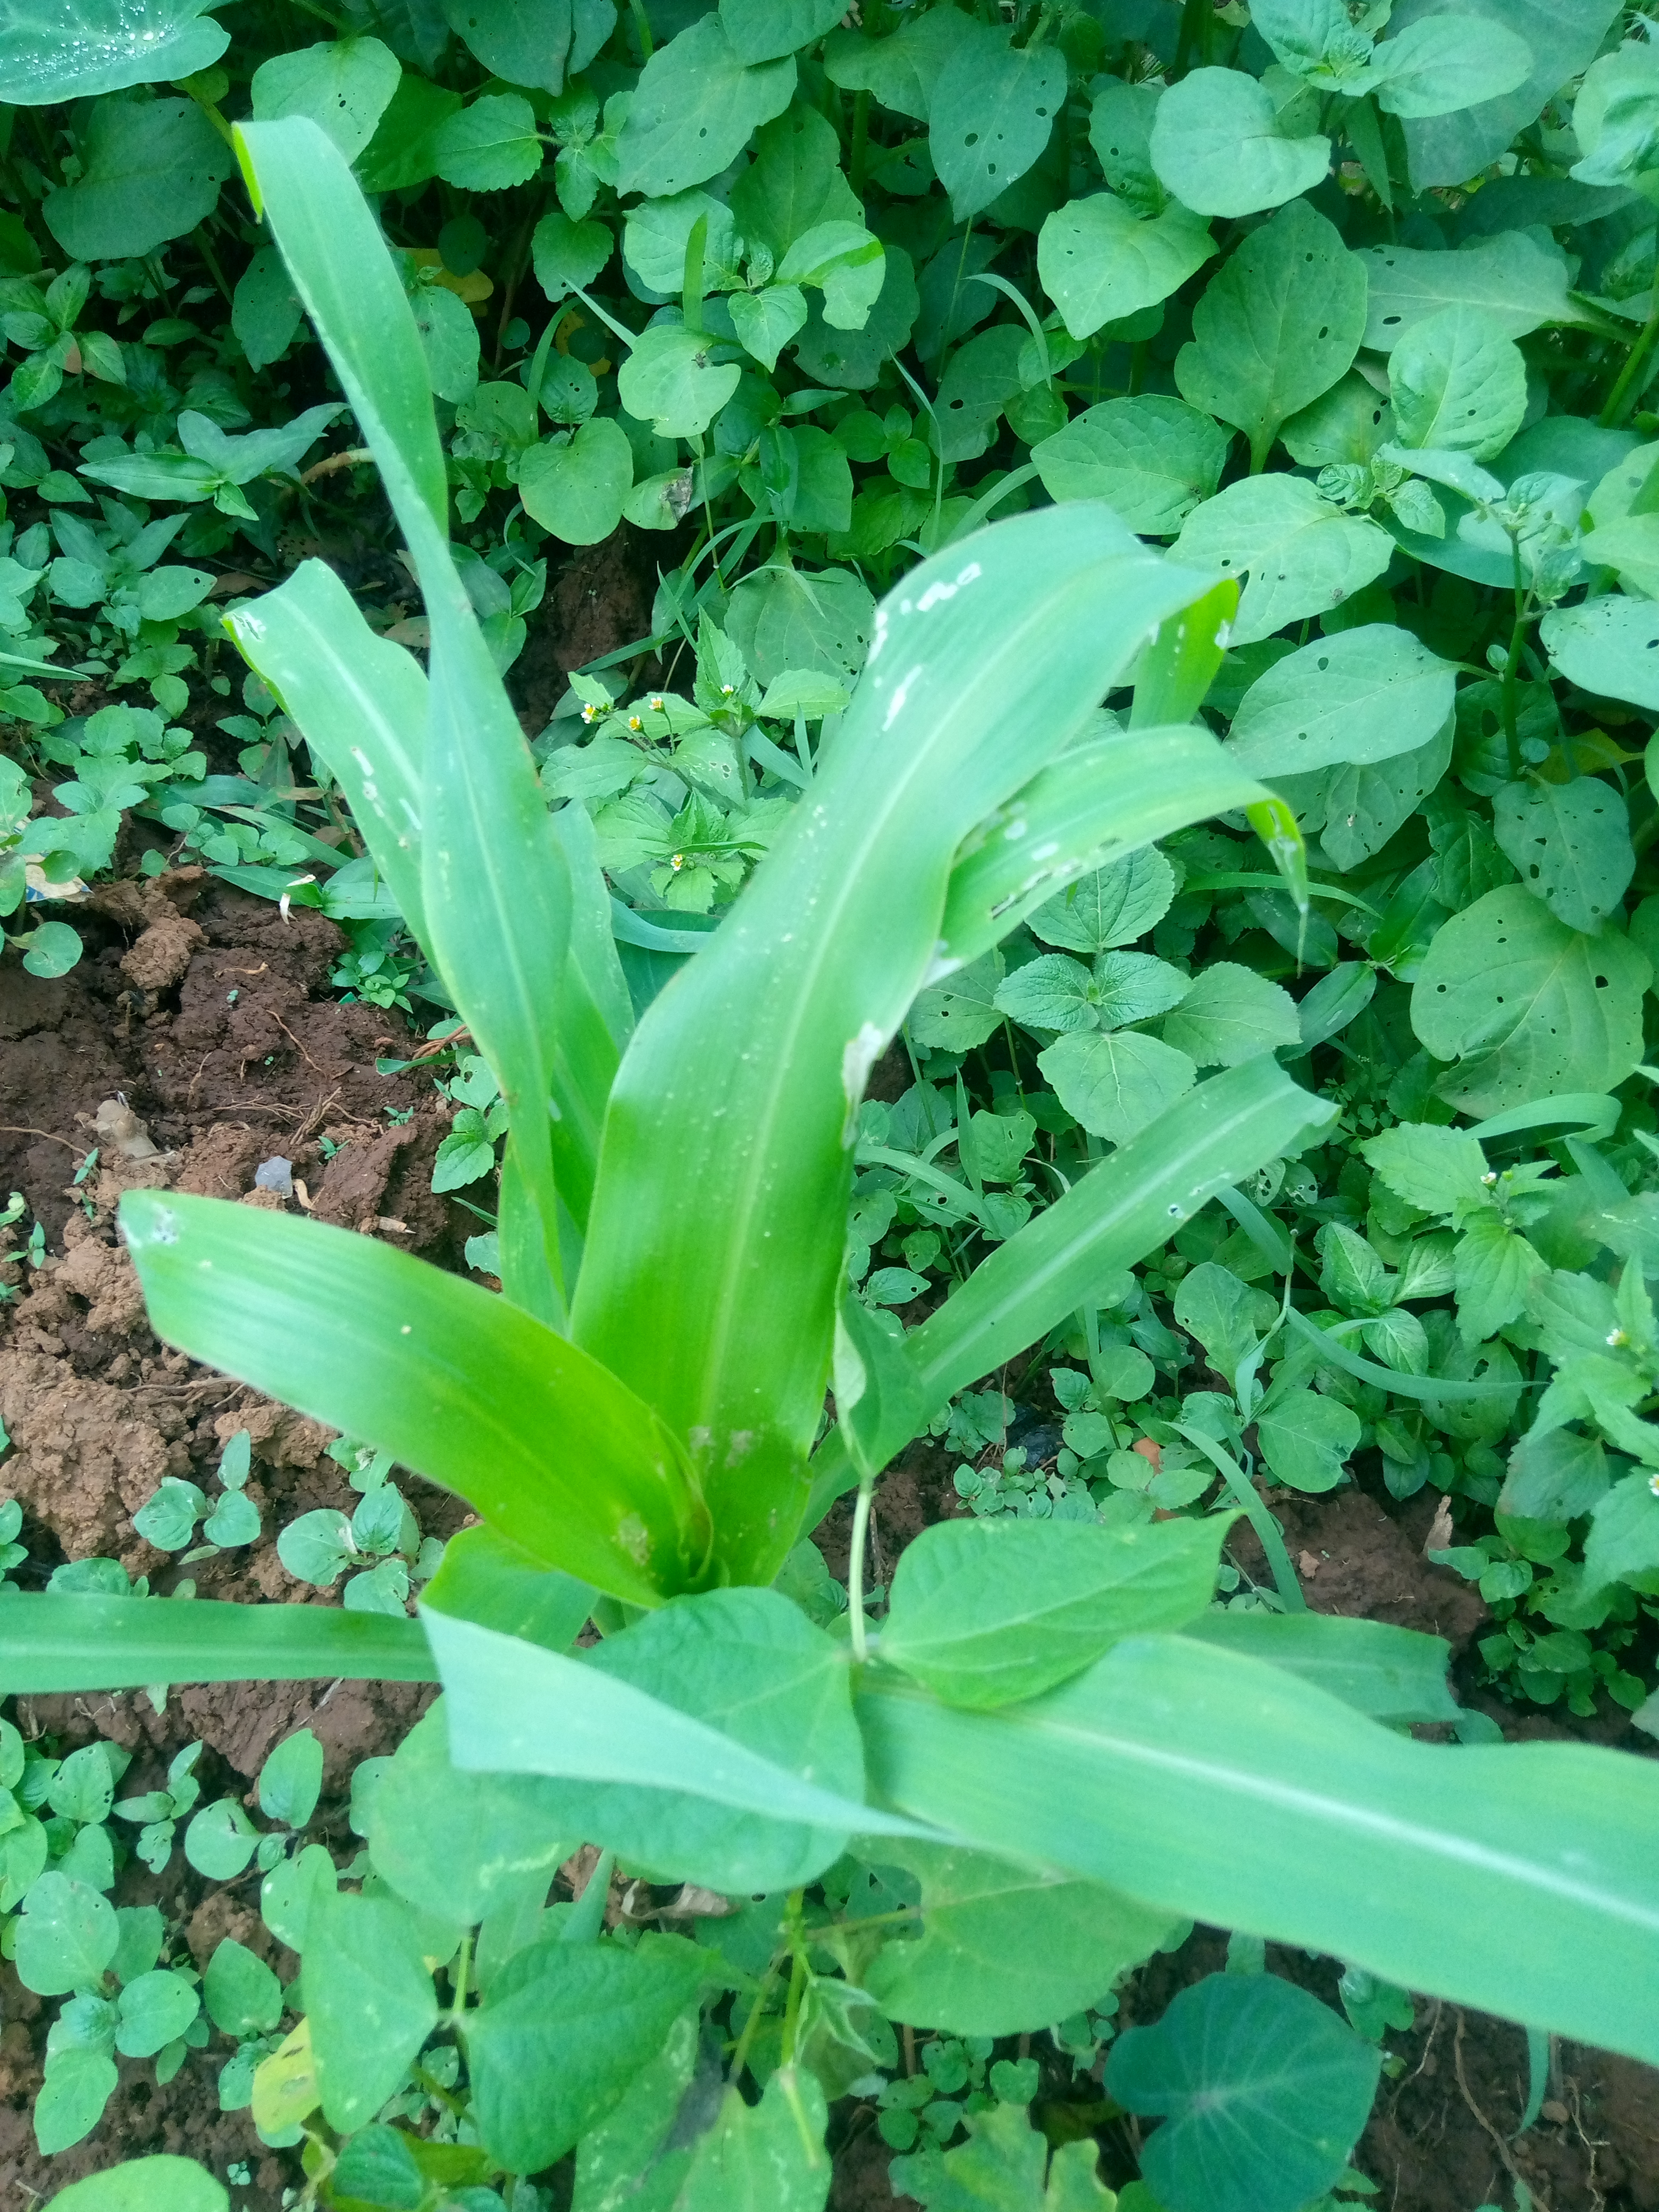
Label: spodoptera_frugiperda